Once Upon a One More Time

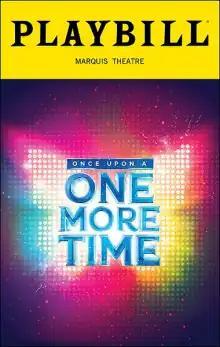
"Playbill" of the Broadway production

Once Upon a One More Time is a jukebox musical based on songs popularized by Britney Spears. Set in a fantasy storybook realm, the plot follows numerous fairy-tale characters transformed by a feminist awakening.